Anglo-Soviet invasion of Iran

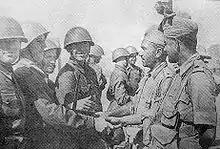
Soviet and Indian soldiers meet in late August.

The Royal Navy and Royal Australian Navy attacked from the Persian Gulf, while other British Commonwealth forces came by land and air from Iraq. The Soviet Union invaded from the north, mostly from Transcaucasia, with the 44th and 47th Armies of the Transcaucasian Front (General Dmitry Timofeyevich Kozlov), and the 53rd Army of the Central Asian Military District, occupying Iran's northern provinces. Air force and naval units also participated in the battle. The Soviets used about 1,000 T-26 tanks for their combat operations.